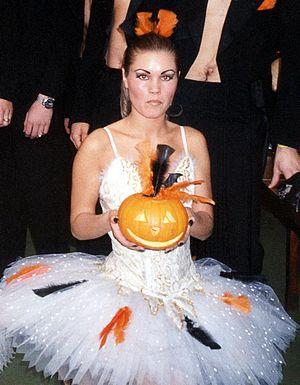
Caramell est un groupe de bubblegum dance suédois. Le groupe est lancé par les chanteuses Katia Löfgren et Malin Sundström, et les producteurs Jorge « Vasco » Vasconcelo et Juha « Millboy » Myllylä. Le groupe est surtout connu pour sa chanson Caramelldansen, devenue un mème Internet. Le groupe se sépare en 2002, et revient sous le nom de Caramella Girls en 2008.